Mark Doyon

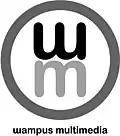
Logo of Wampus Multimedia

In 1989 he launched a literary magazine, "Friction Quasi-Quarterly", which published 18 issues until 1994. A collection of his own short stories, "Bonneville Stories", was published by Pocol Press in 2001. His tragicomic debut novel, "Deep Fried," was published by Wampus in 2024.